Abdi Ismail Samatar

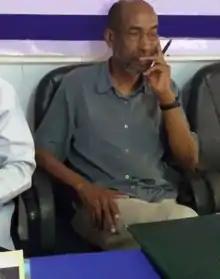
Professor Abdi Samatar at lecture

Abdi Ismail Samatar (born 1950) is a Somali scholar, writer and professor of geography.